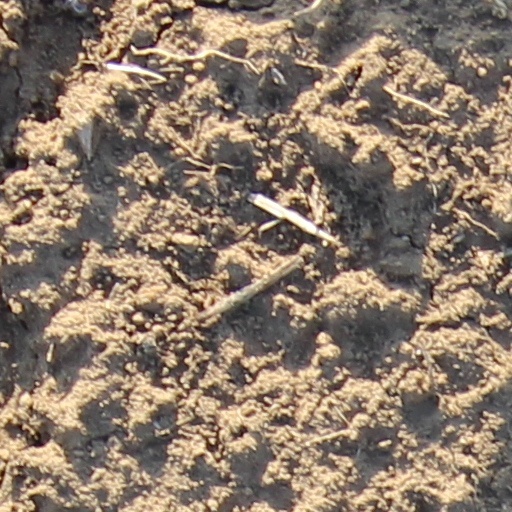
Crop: wheat